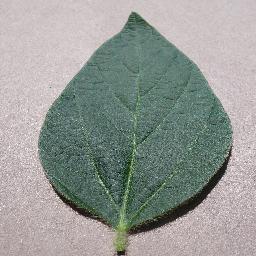
Label: Soybean___healthy